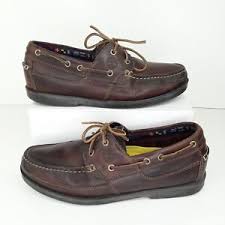
Label: Boat